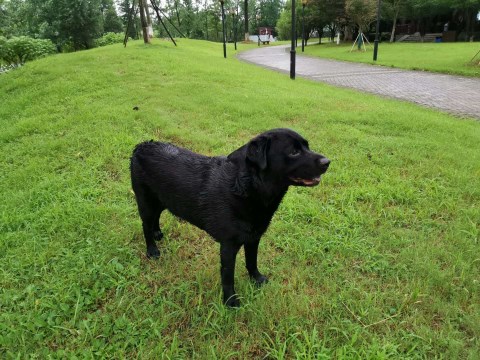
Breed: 3580-n000122-Labrador_retriever